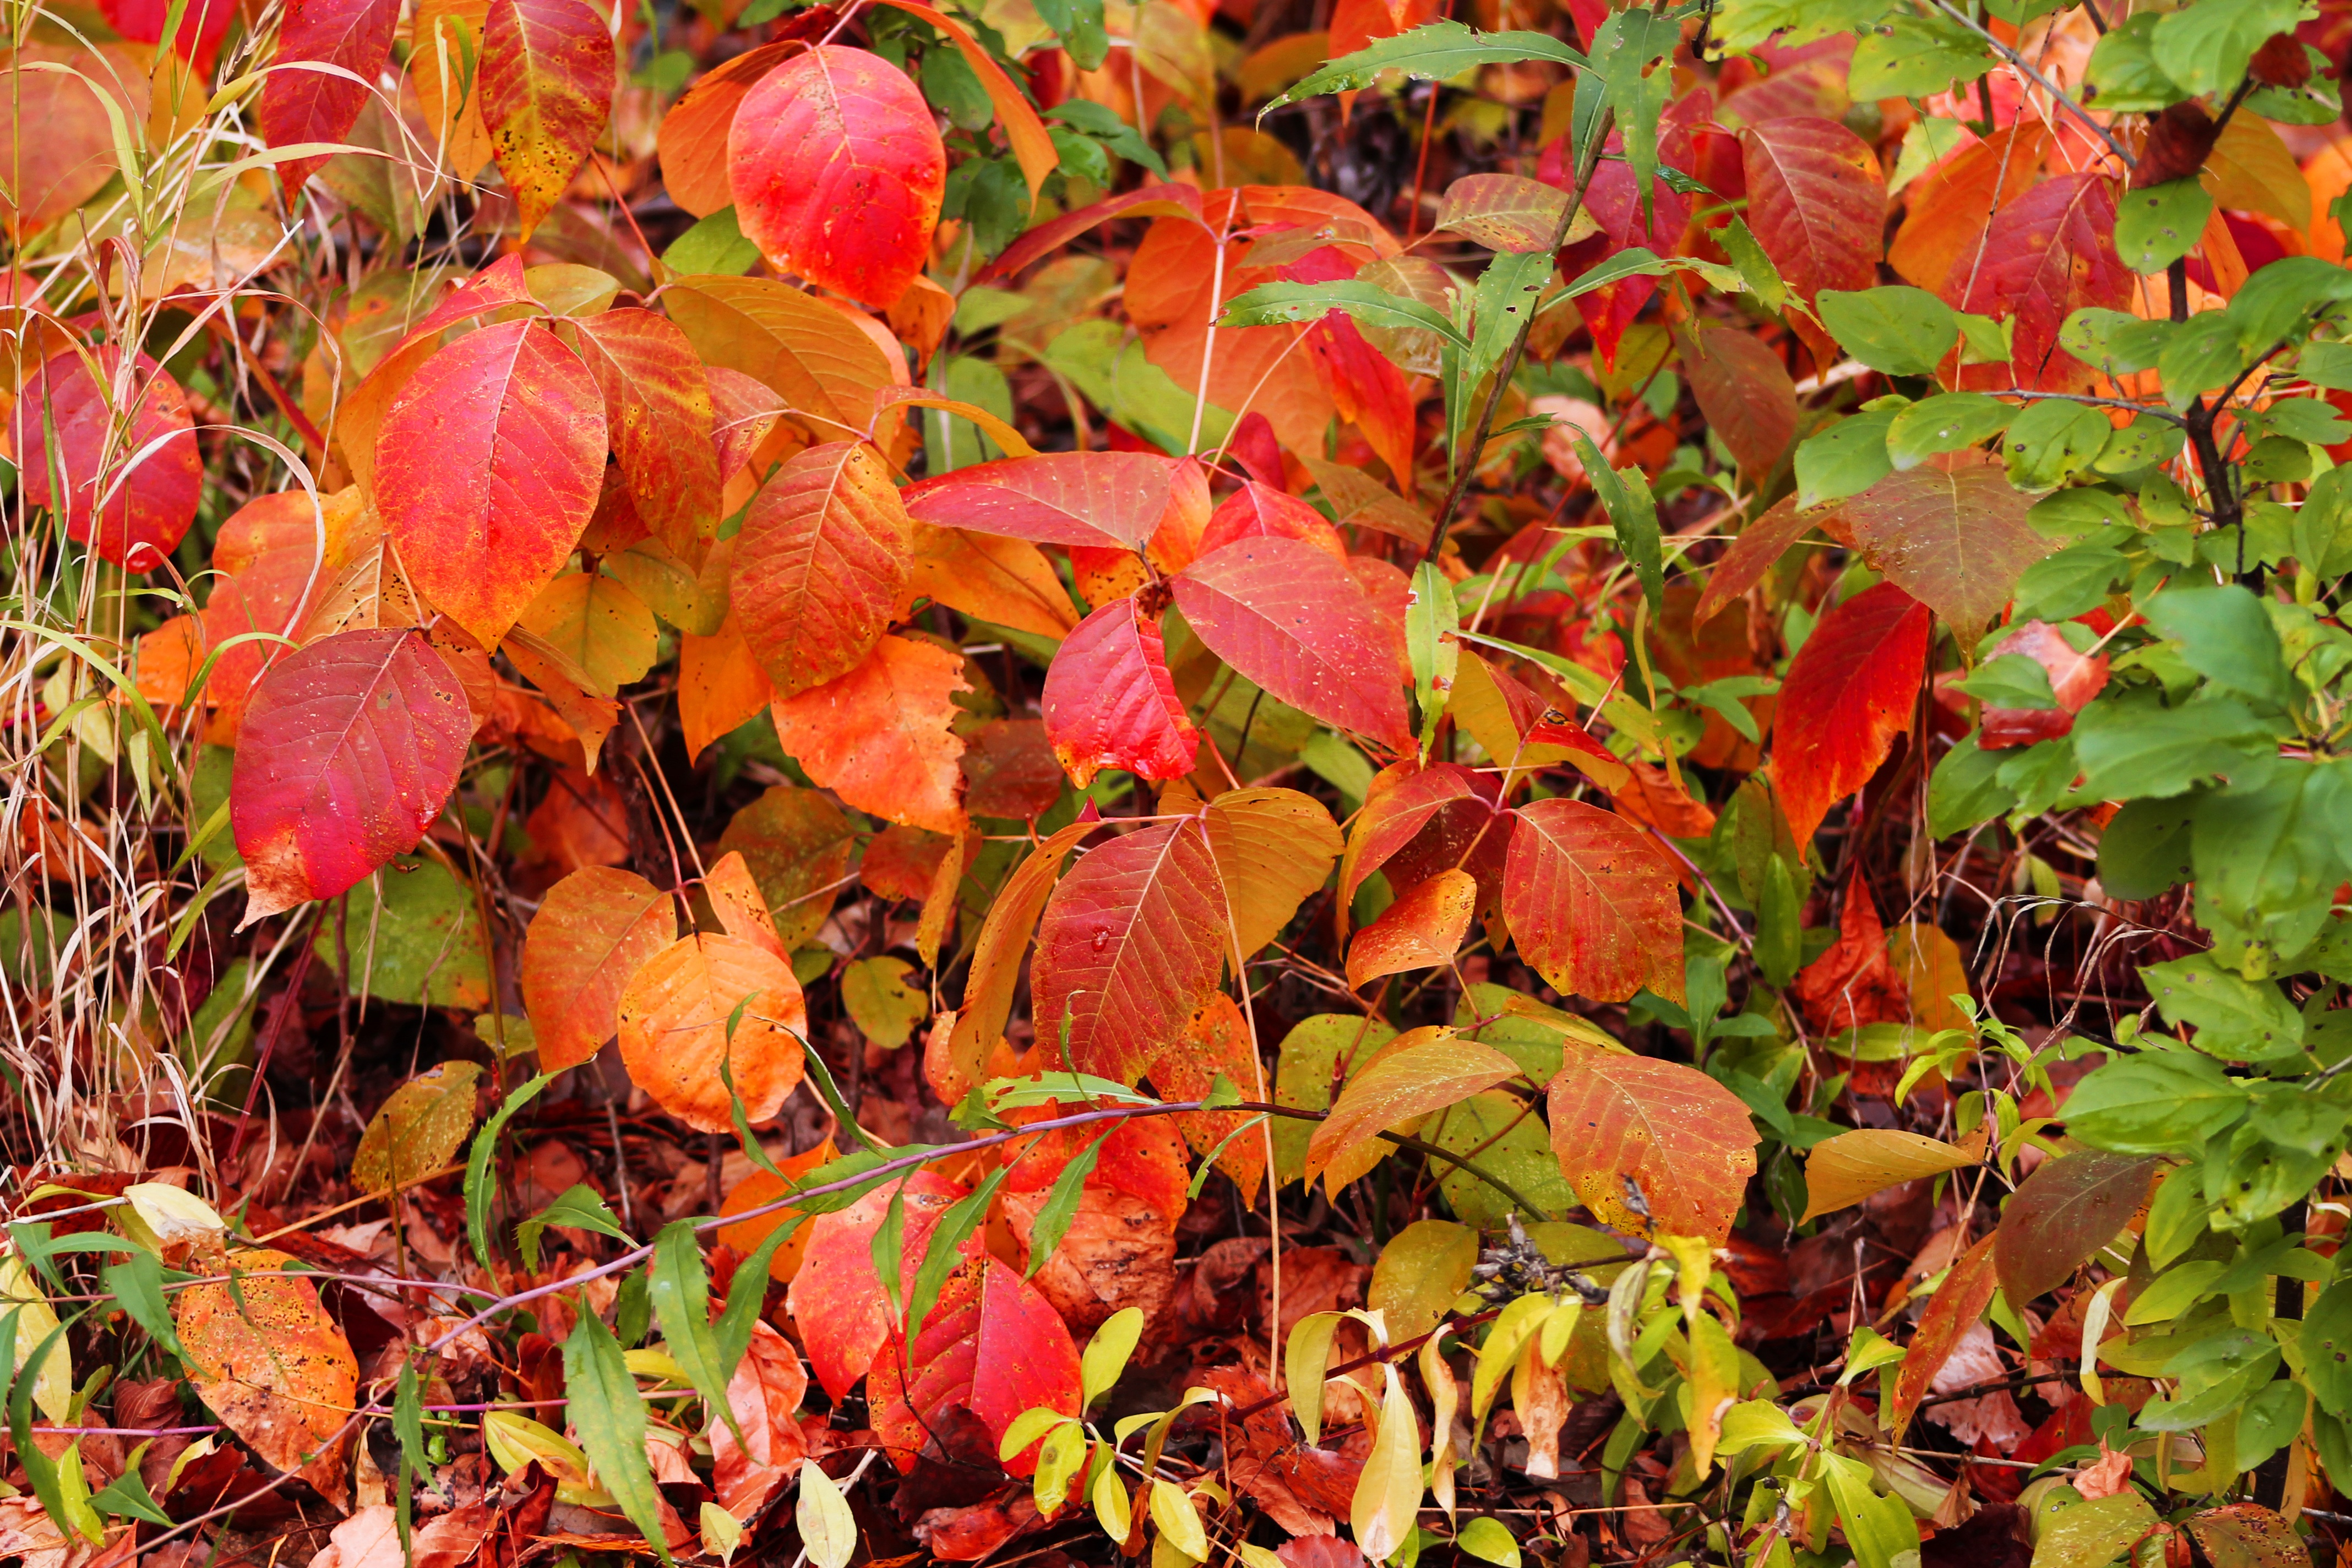
nature, forest, plant, fruit, leaf, fall, foliage, red, autumn, flora, leaves, colors, deciduous